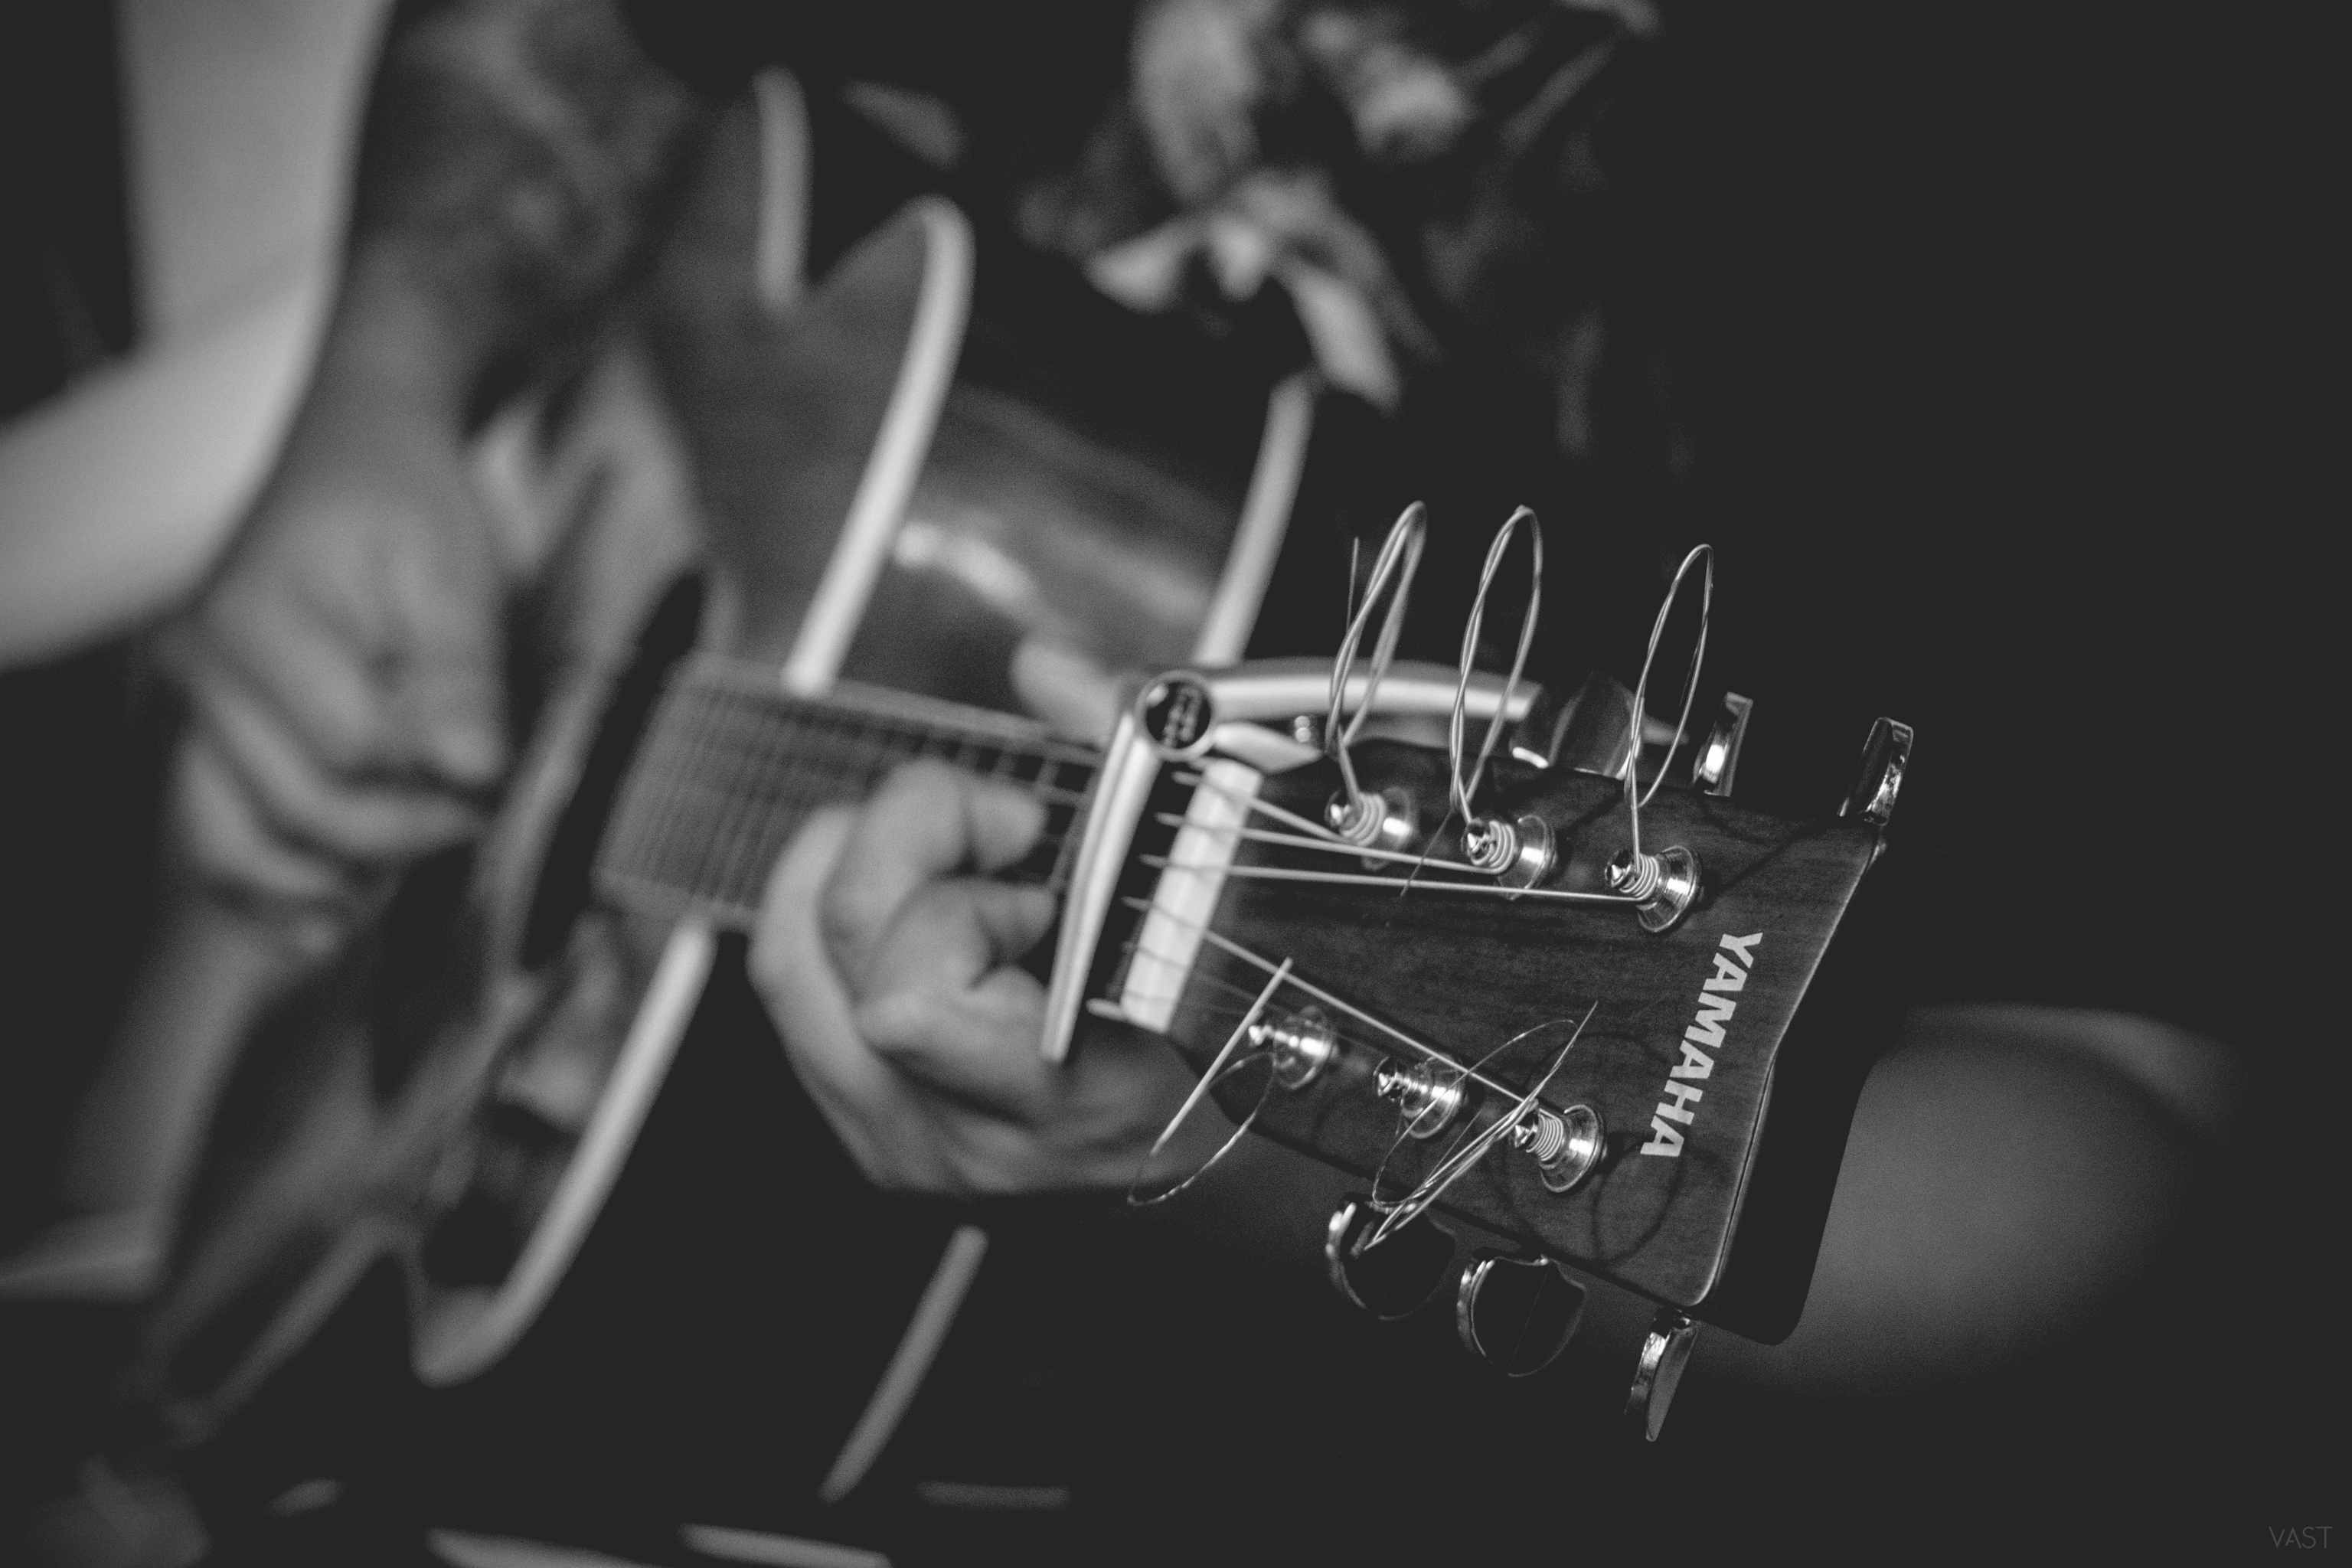
music, black and white, photography, guitar, musician, black, monochrome, musical instrument, sound, guitarist, trumpet, monochrome photography, album cover, string instrument, plucked string instruments